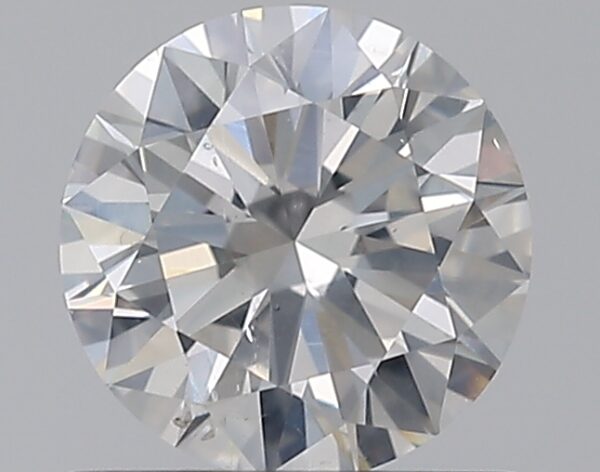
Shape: round
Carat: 0.7
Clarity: SI2
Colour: H
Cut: EX
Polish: EX
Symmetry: VG
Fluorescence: N
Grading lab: GIA
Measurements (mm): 5.67 x 5.73 x 3.46